Cessna 441 Conquest II

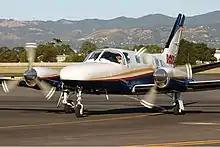
Original three-blade propellers

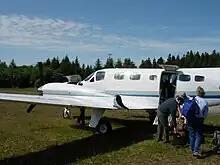
Boarding on grass

The original design from 1972 for this aircraft was known as the Model 435 and was to be powered by Continental GTSIO-520X engines with three-bladed propellers. By 1975, the designed evolved into the turboprop-powered Model 441. It was certified by the FAA on August 19, 1977. The high aspect ratio wings use bonded construction techniques.